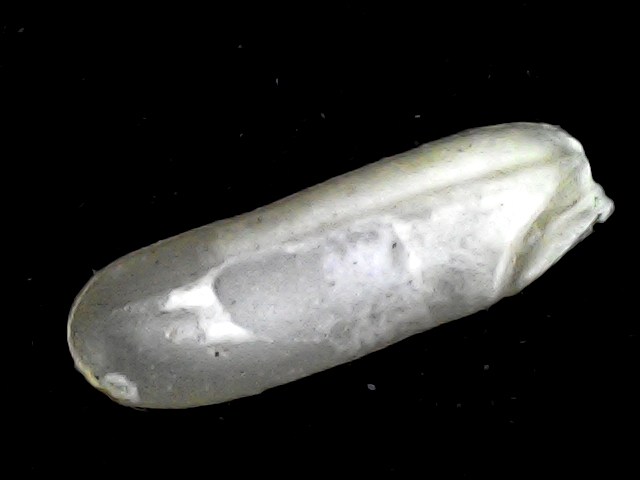
Rice variety: BD87